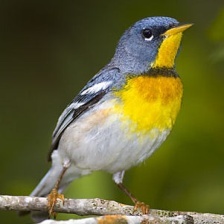
Species: NORTHERN PARULA
Scientific name: SETOPHAGA AMERICANA